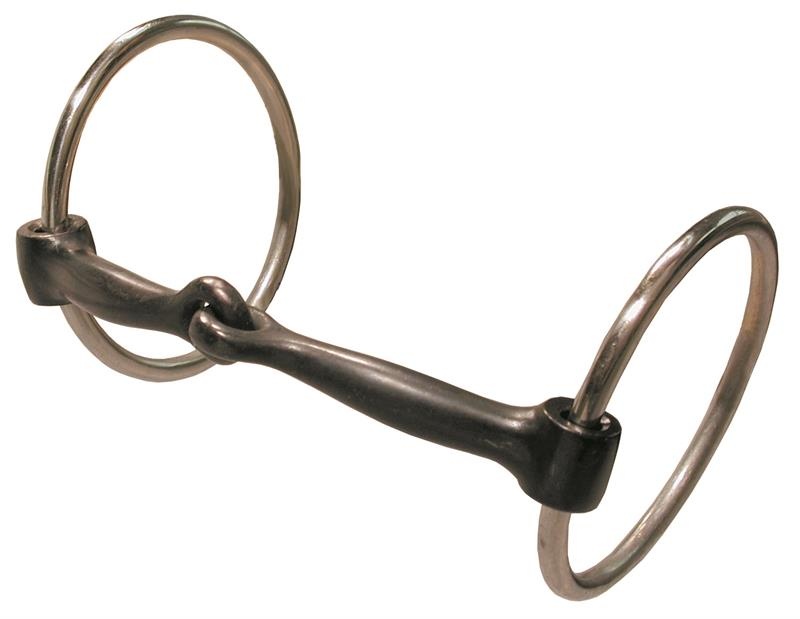
BIT, SS RING SNAFFLE, 5" SI MOUTH
Brand: Bushland Ranch Store
RING SNAFFLE MT-25551-9 Stainless Steel ring snaffle, 3" ring, 5" sweet iron mouth.
Category: Sporting Goods > Outdoor Recreation > Equestrian > Horse Tack > Bridle Bits > Bridle Snaffle Bits